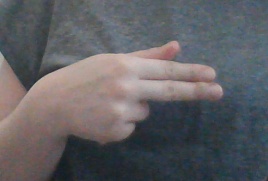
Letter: ghain